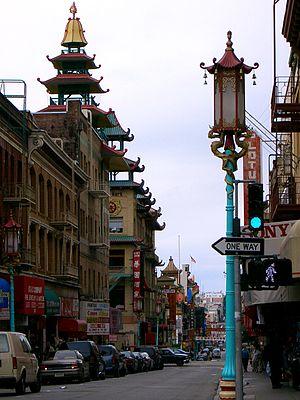
La démographie des États-Unis est l'ensemble des données et études concernant la population des États-Unis à toutes les époques. Ces données sont notamment calculées par le bureau du recensement des États-Unis. Les États-Unis sont au troisième rang des pays les plus peuplés avec environ 328 millions d'habitants en 2019, derrière la Chine et l'Inde. Le pays compte un nombre important de grandes agglomérations : il existe une cinquantaine d'agglomérations de plus d'un million d'habitants. Les États-Unis sont le premier pays d'immigration du monde.